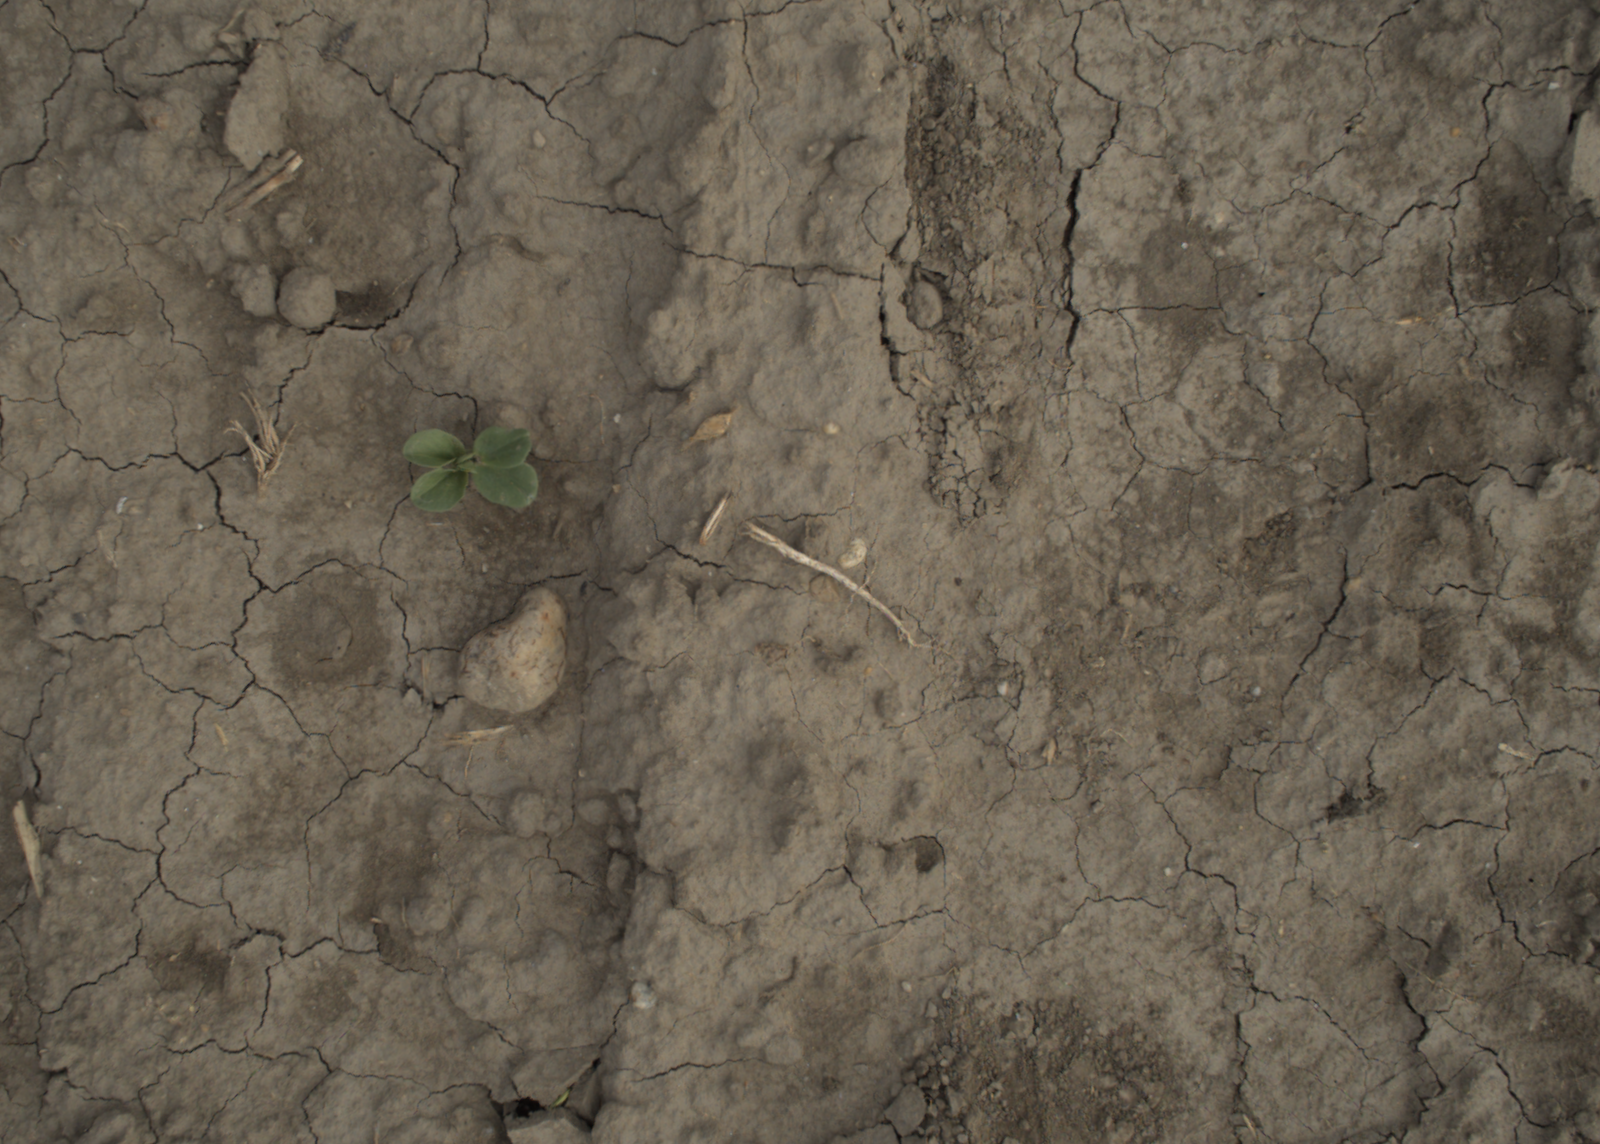
Capture date: 21.09.2021 10:51:54
Weather: mixed
Wind: light
Seeding date: 02.09.2021
Plant canopy height (mm): 962